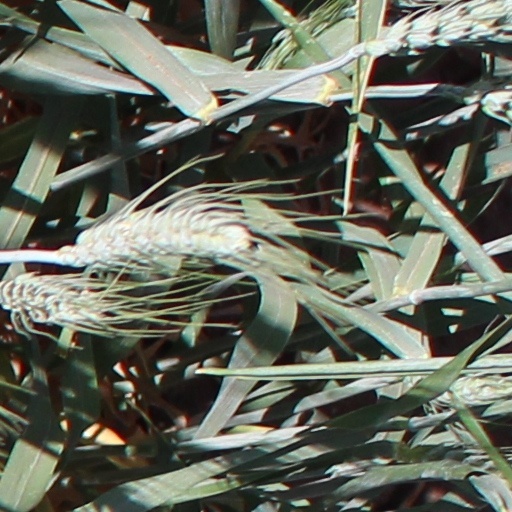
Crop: wheat